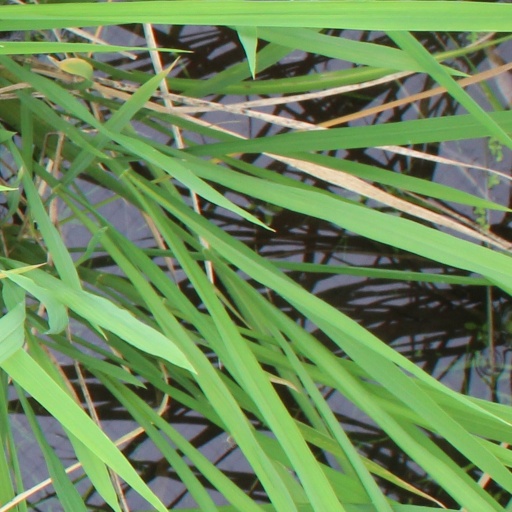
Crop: rice